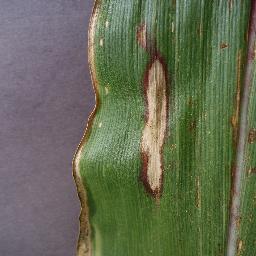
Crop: corn
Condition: (maize)_northern_blight